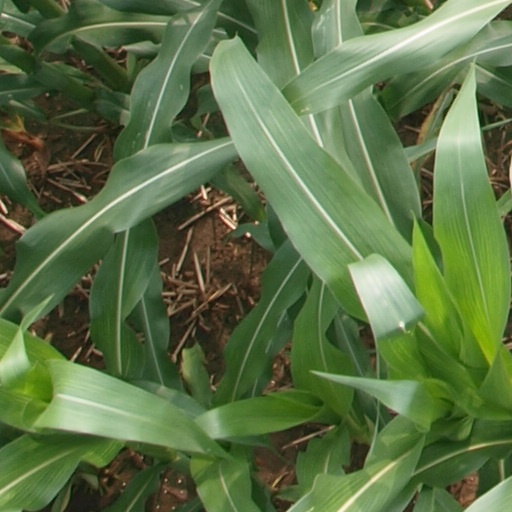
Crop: maize; corn